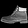
Label: Ankle boot